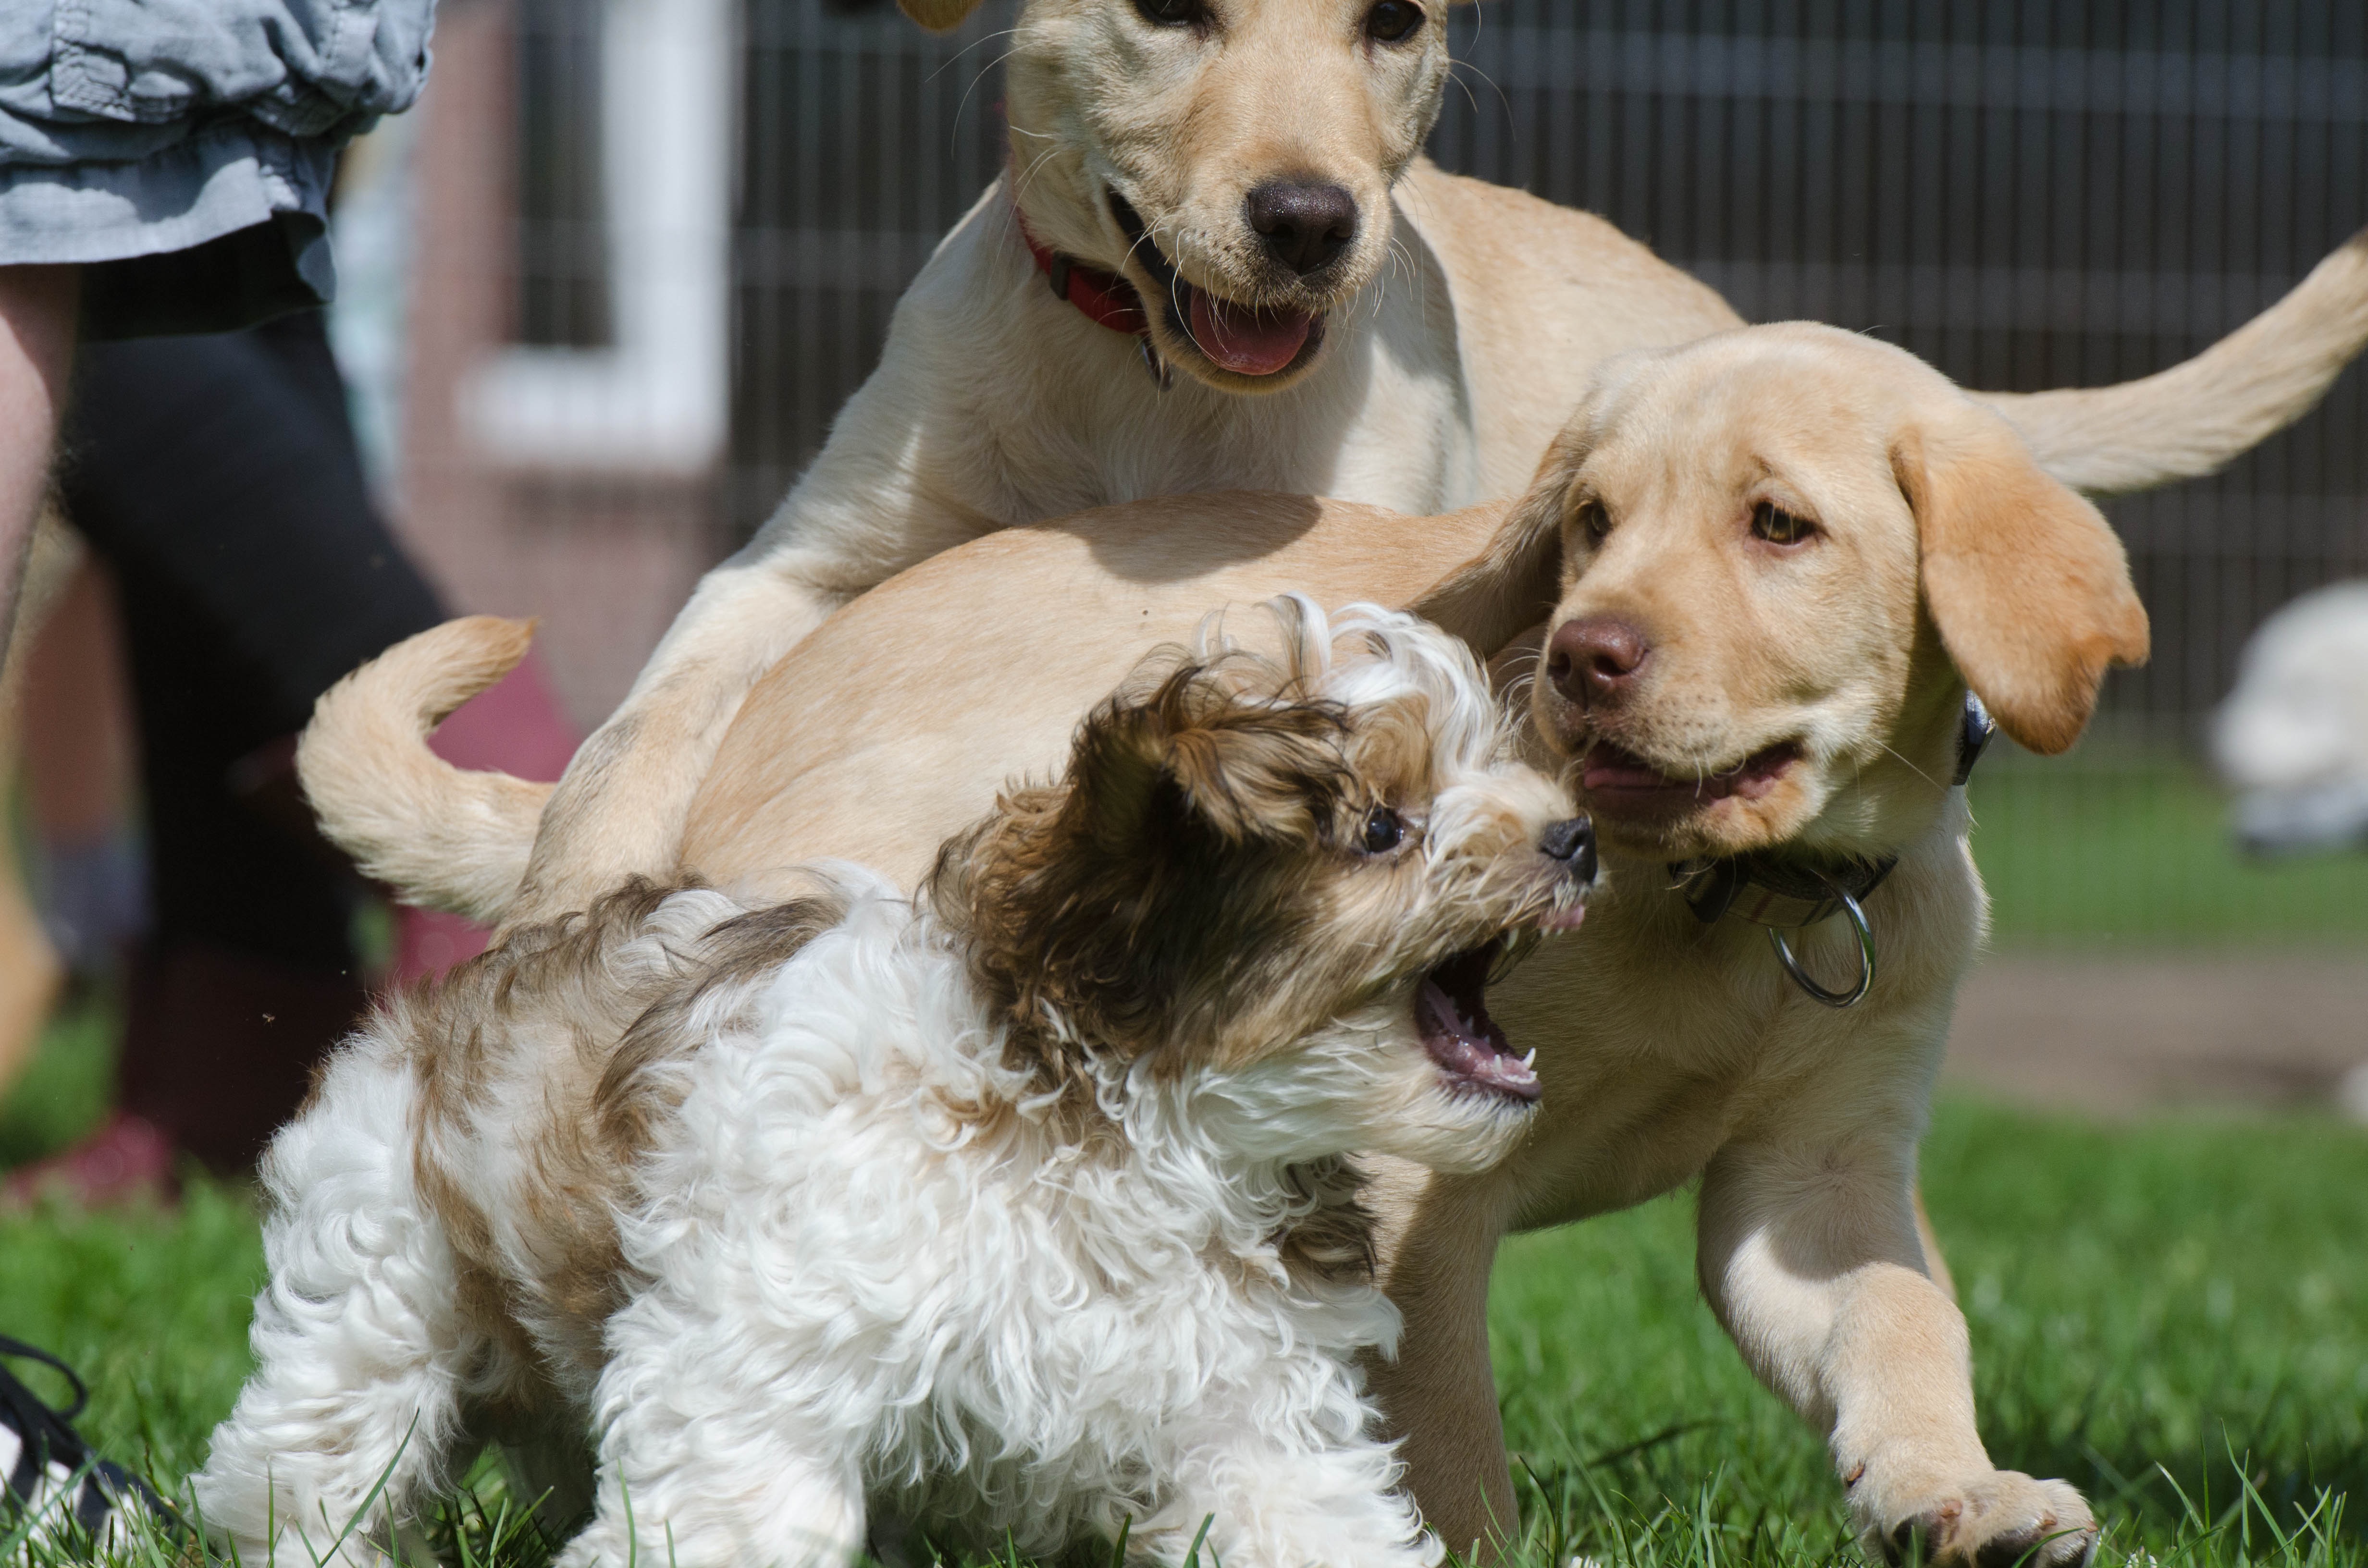
puppy, dog, cute, young, small, mammal, pets, hybrid, vertebrate, cheeky, labrador, dog breed, puppies, purebred dog, young dog, dog like mammal, dog crossbreeds, conformation show